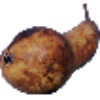
Label: Pear Abate 1